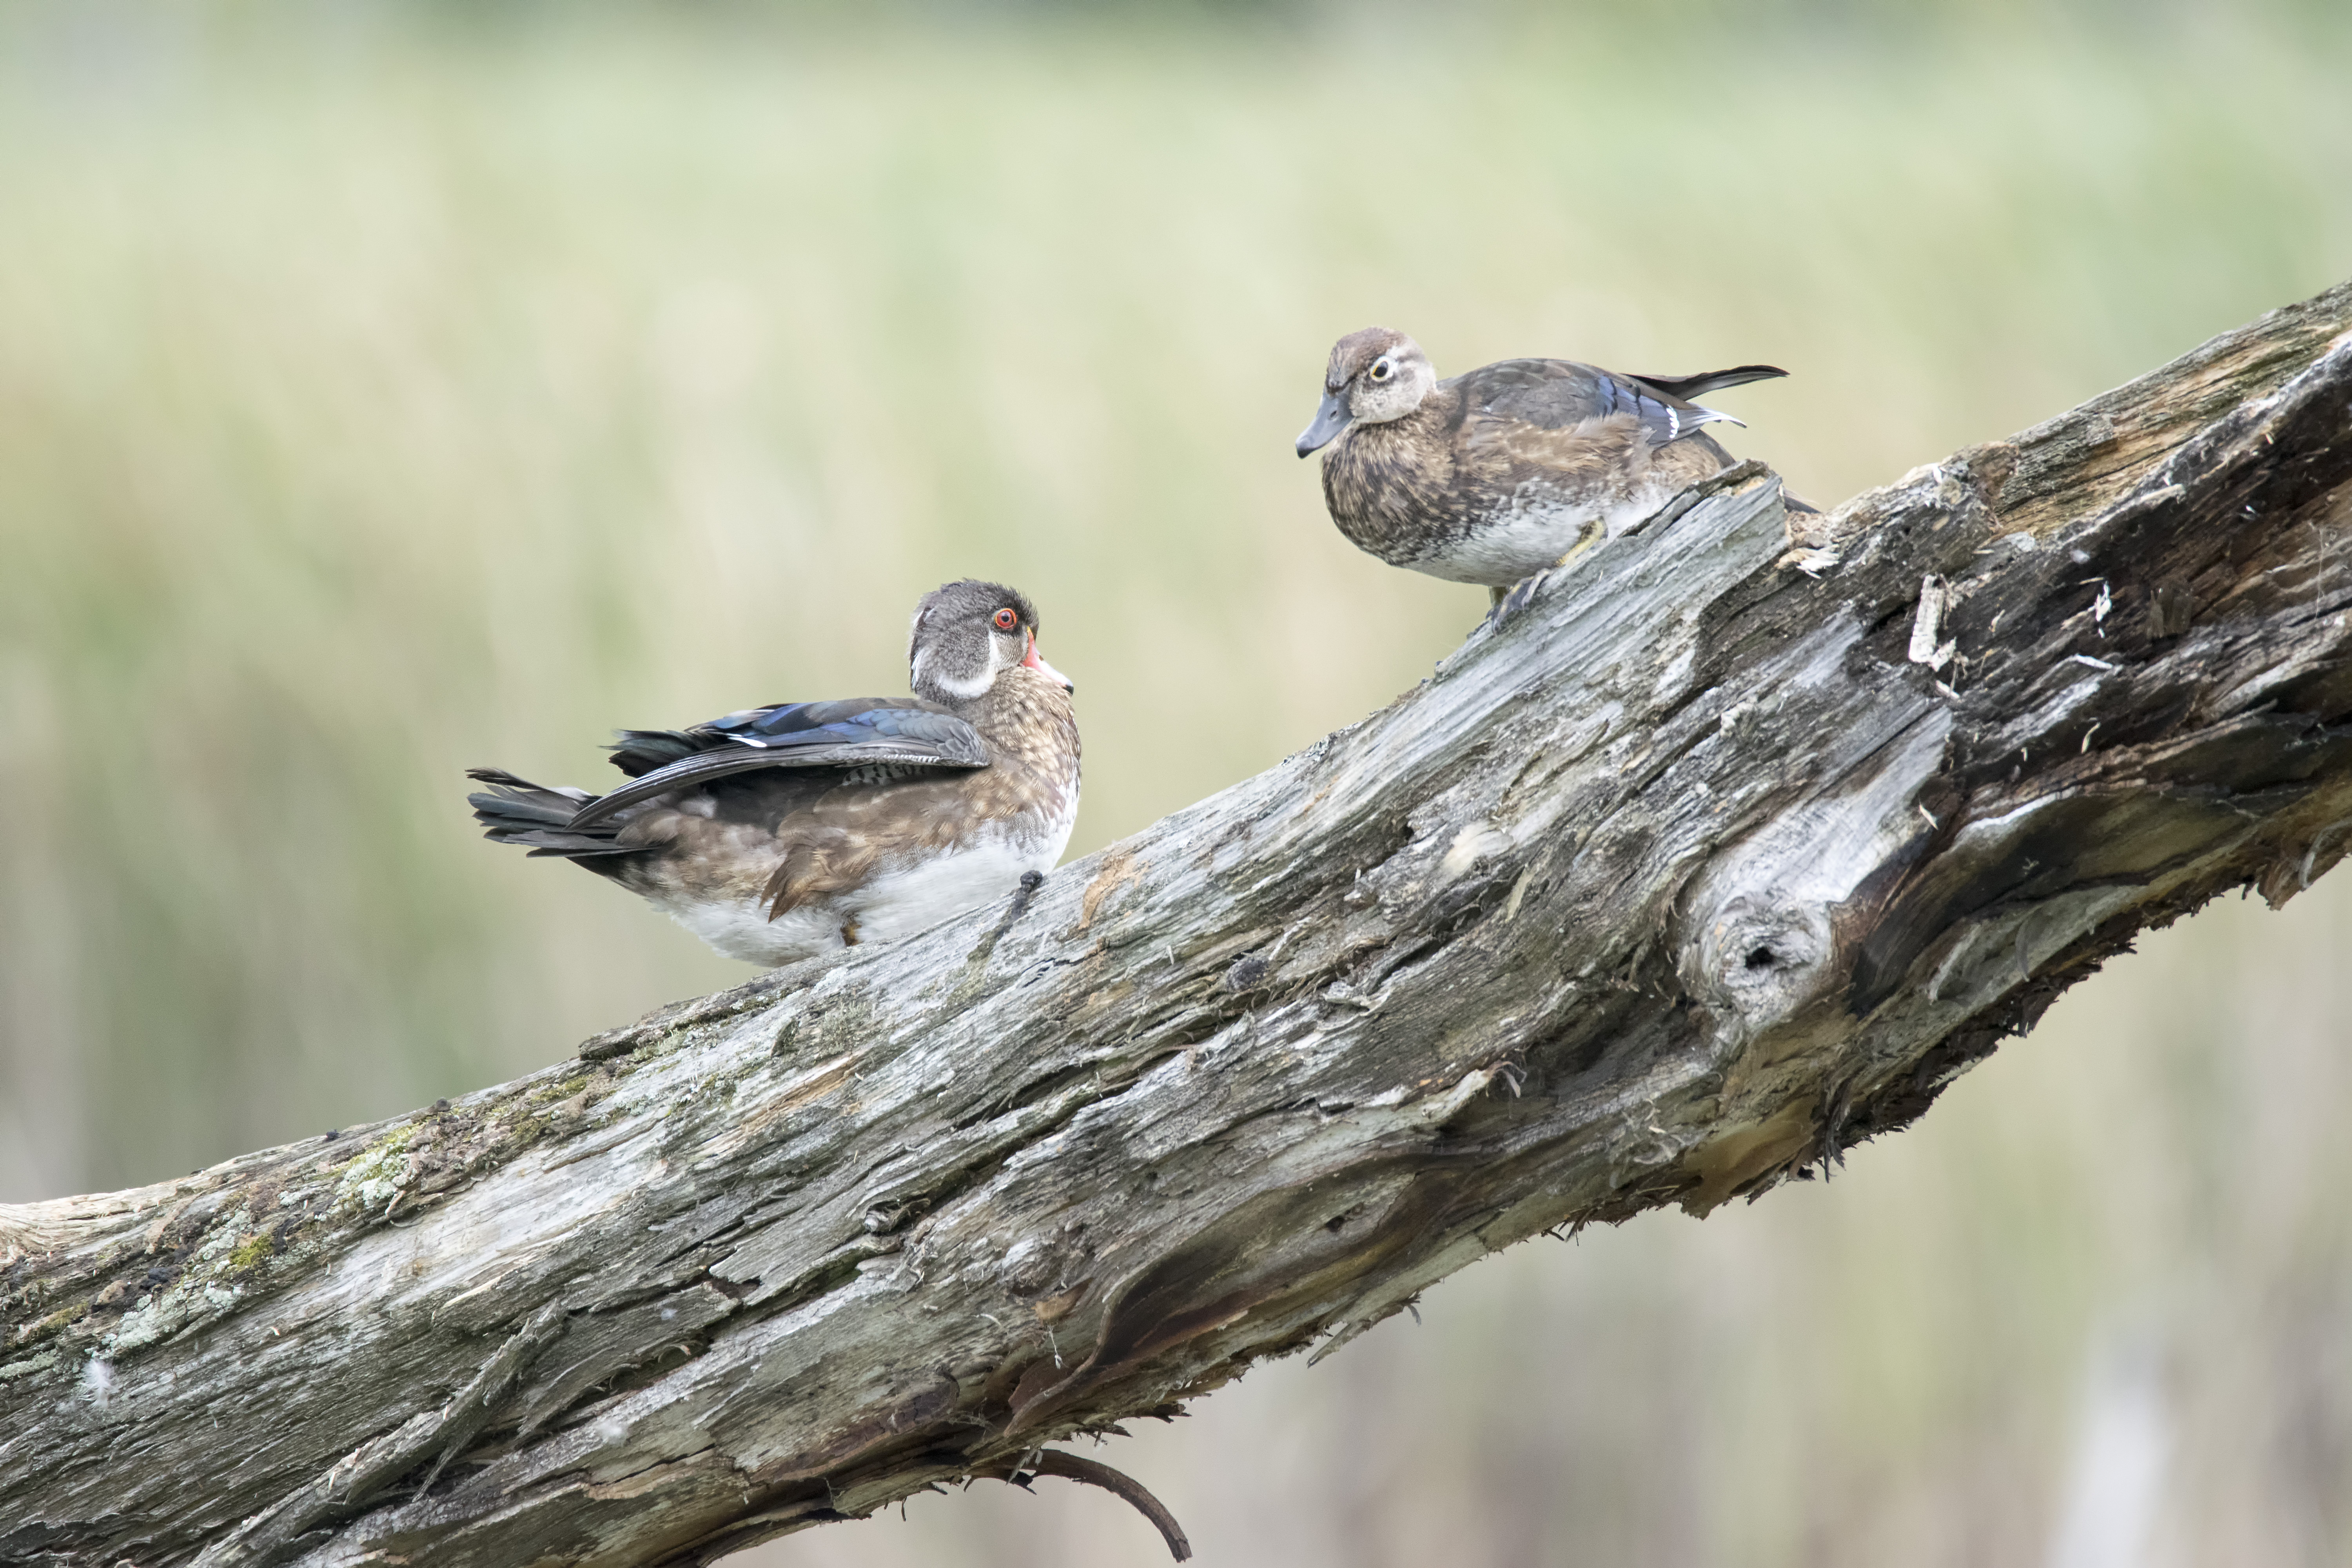
nature, branch, bird, wood, wildlife, beak, fauna, duck, canada, vertebrate, sparrow, quebec, canard, sherbrooke, oiseau, branchu, perching bird